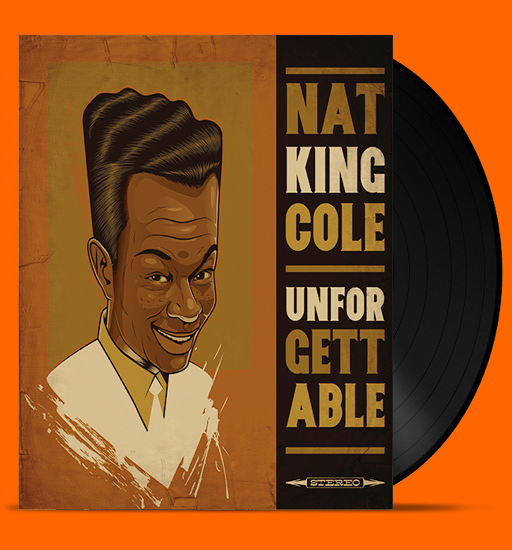
digital art selected for the #